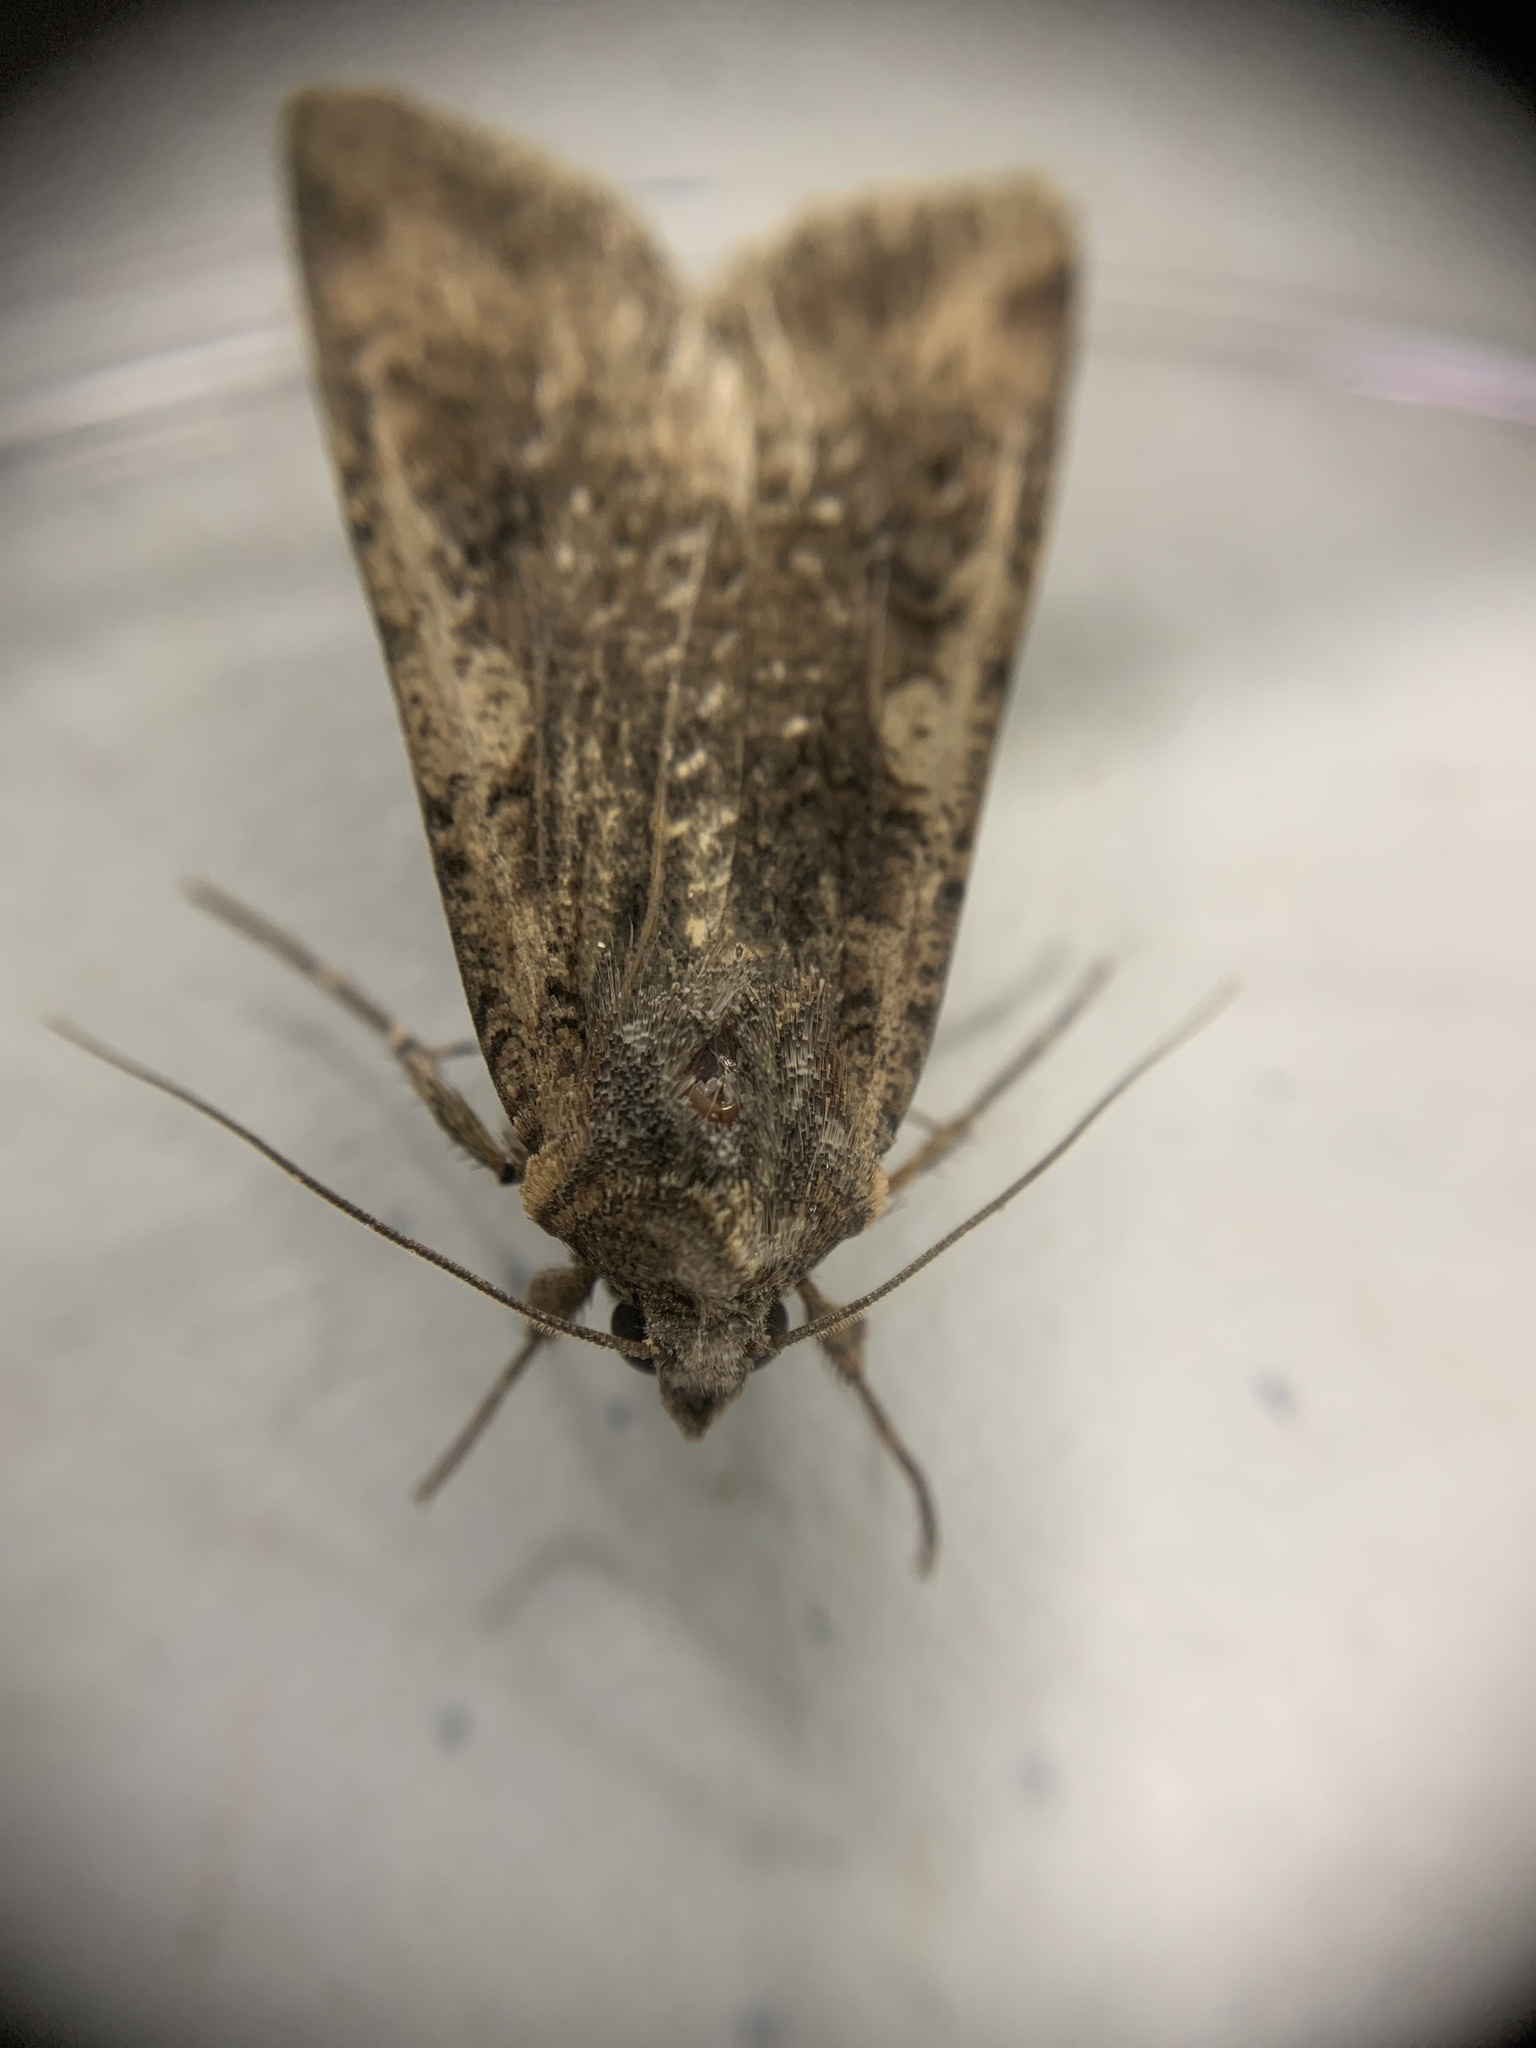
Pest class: cutworms